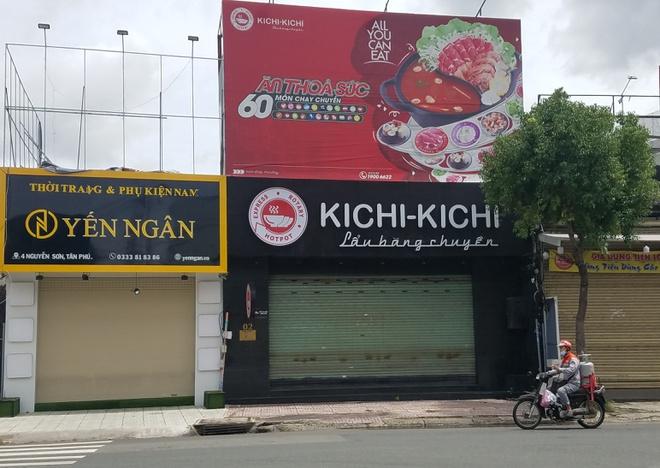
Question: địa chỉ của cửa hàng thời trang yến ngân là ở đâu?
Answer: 4 nguyễn sơn, tân phú